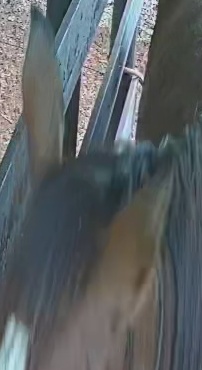
Face region: ears (position_of_ears)
Pain indicator: obviously_present